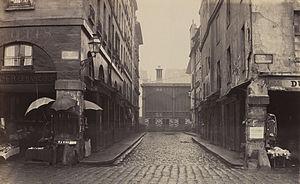
Philippe Mellot, né le 7 octobre 1959 à Paris, est un journaliste et auteur, spécialiste de bandes dessinées ainsi que du Paris des XIXᵉ et XXᵉ siècles.
La rue du Pont-Neuf est une voie du 1ᵉʳ arrondissement de Paris, en France.
La rue de la Tonnellerie est une ancienne rue de Paris, qui a disparu lors de la reconstruction des Halles centrales par Victor Baltard et le percement de la rue du Pont-Neuf.